Mullens Historic District

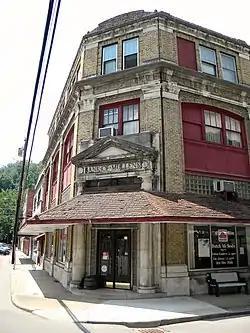
Bank of Mullens, West Virginia, July 2009

Mullens Historic District is a national historic district located at Mullens, Wyoming County, West Virginia. It encompasses 95 contributing buildings and one contributing structure in the central business district of Mullens. It also includes surrounding residential areas. Notable buildings include the Highlawn Baptist Church (1925), Old Presbyterian Church, Wyoming Hotel (1918), Bank of Mullens Building (1920), Masonic Hall Building (1924), Old Hospital / Webster Apartments (c. 1928), Smiley Department Store Building (1921), Piggly Wiggly Building (1929).